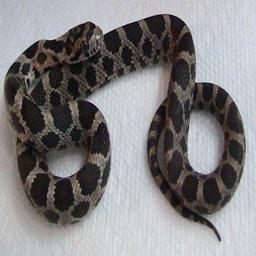
Animal: snakes